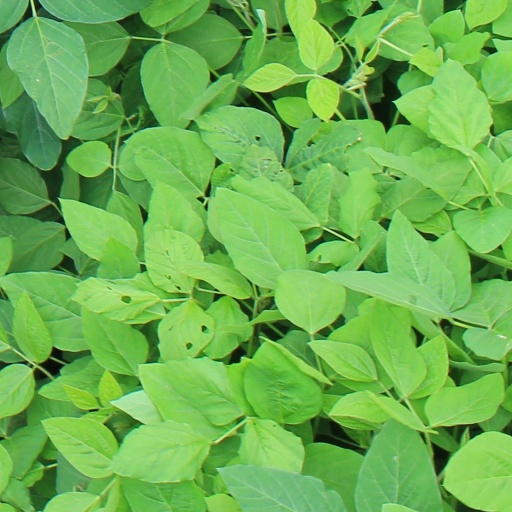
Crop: soybean